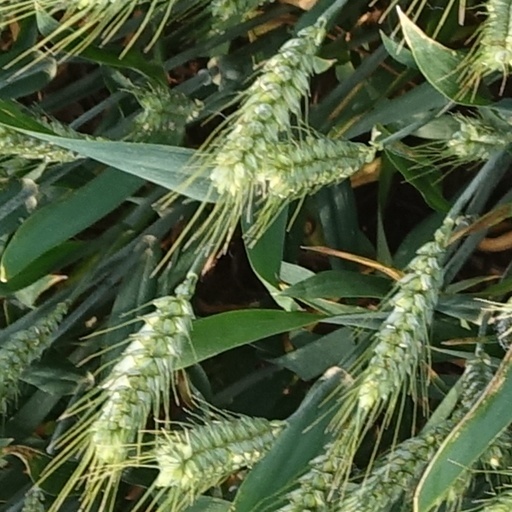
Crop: wheat